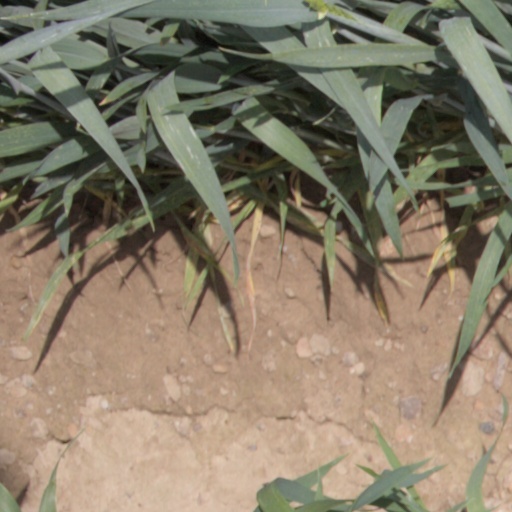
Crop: wheat